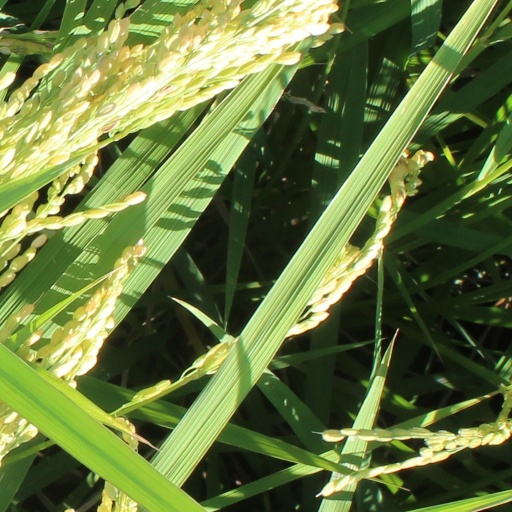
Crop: rice